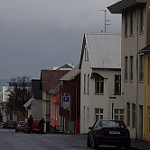
Label: street